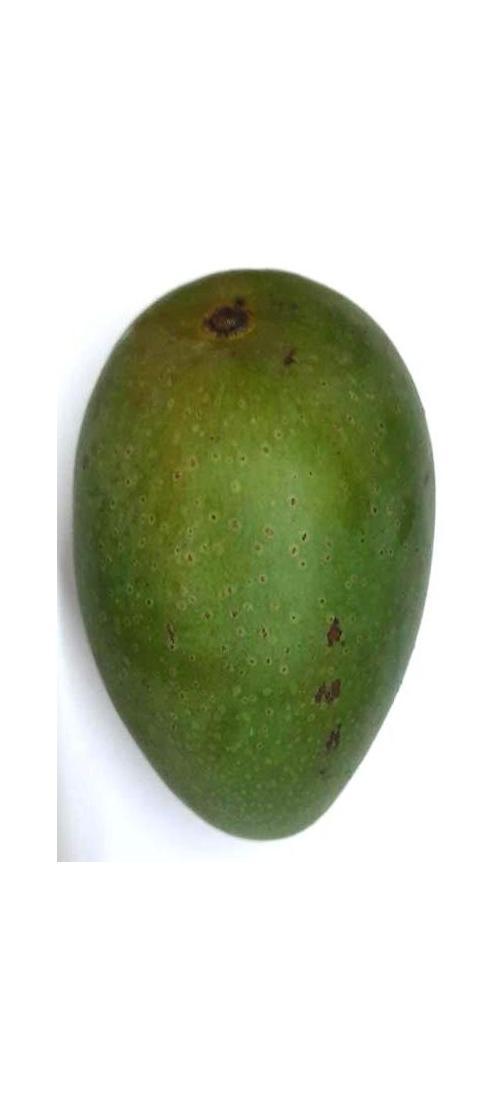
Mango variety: Ashshina Zhinuk